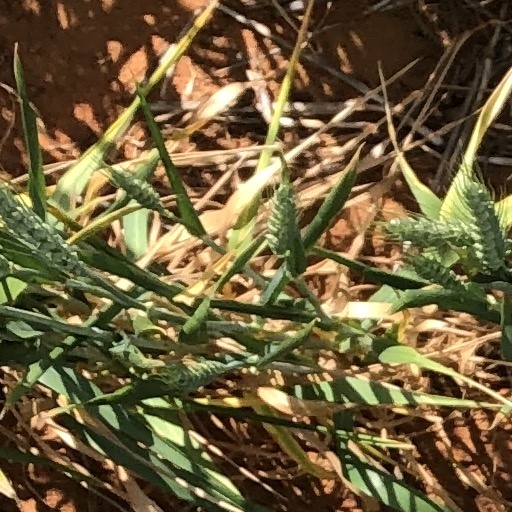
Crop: wheat